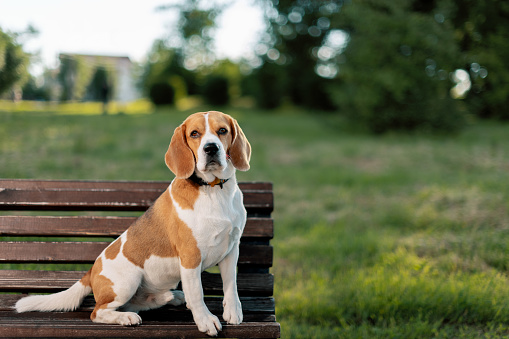
Breed: Beagle